Main battle tank

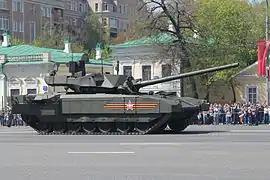
The Russian T-14 Armata has a three-tier protection system, with the "Afghanit" APS, the "Malachit" ERA, and composite armour.

Originally, most MBTs relied on steel armour to defend against various threats. As newer threats emerged, however, the defensive systems used by MBTs had to evolve to counter them. One of the first new developments was the use of explosive reactive armour (ERA), developed by Israel in the early 1980s to defend against the shaped-charge warheads of modern anti-tank guided missiles and other such high-explosive anti-tank (HEAT) projectiles. This technology was subsequently adopted and expanded upon by the United States and the Soviet Union.